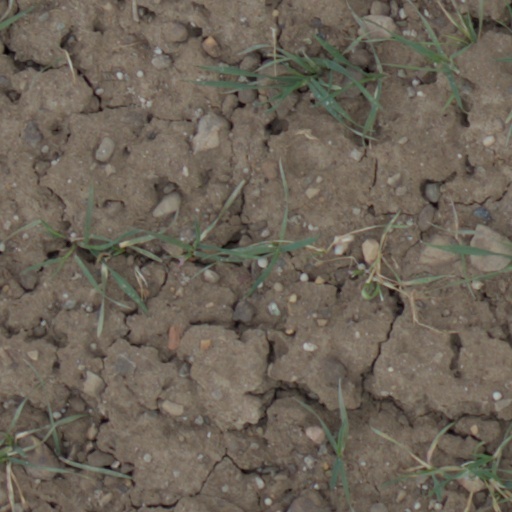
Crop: wheat